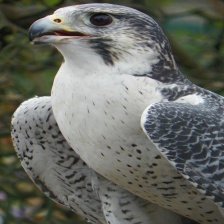
Species: GYRFALCON
Scientific name: FALCO RUSTICOLUS